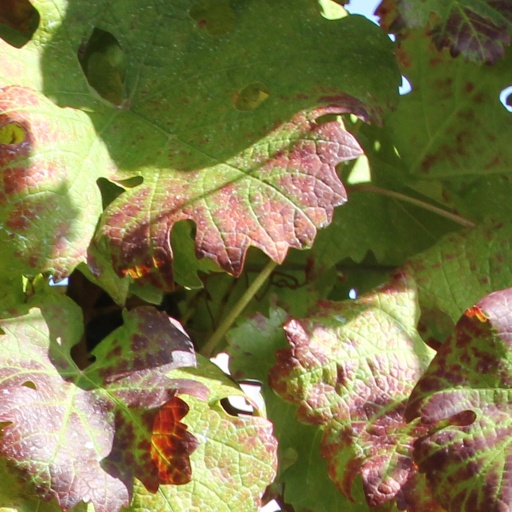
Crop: grape